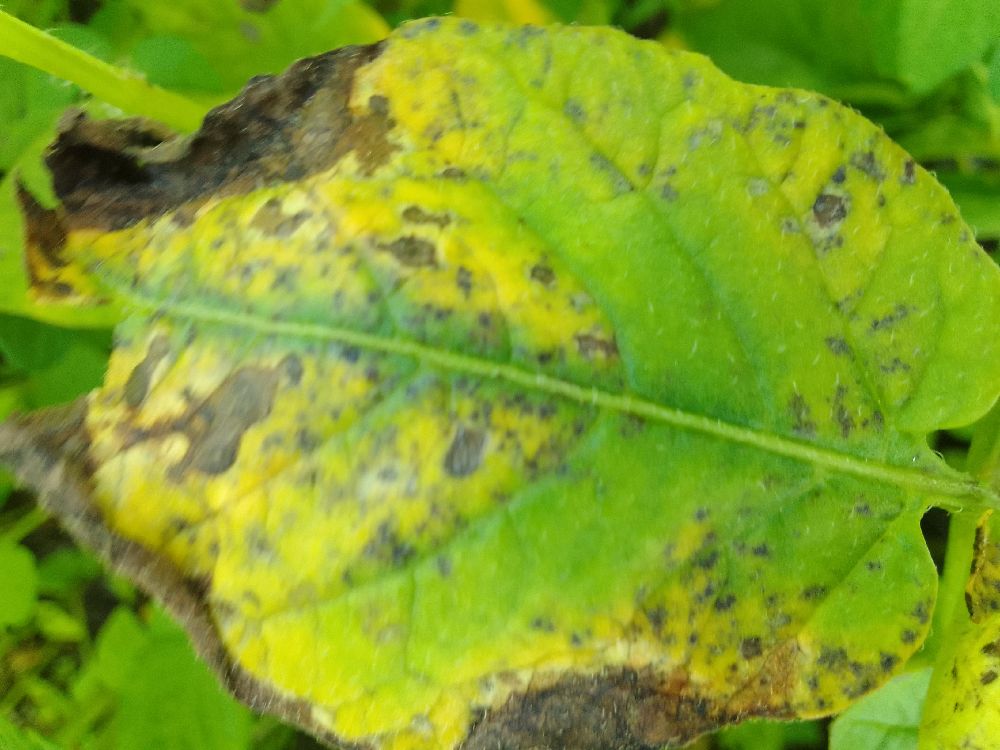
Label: Early blight